Clifton Reginald Wharton Sr.

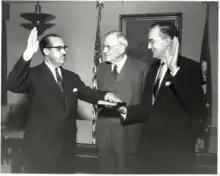
Clifton R. Wharton Sr. being sworn in as Ambassador to Romania, February 1958

In 1958, President Eisenhower offered Wharton the position of U.S. Envoy to Romania. He originally refused the position, suspecting that it was being extended due to his race. After he was assured this was not the case, Wharton accepted the position and became the first Black officer to head a U.S. delegation in Europe. Loy Henderson, Deputy Undersecretary for Administration wrote to Wharton laterOne of the most unforgettable moments of my Foreign Service life was my conversation with you when you flew from Marseilles to Washington in order to make sure that your appointment as minister to Romania was based on merit and qualificationsnot on racial considerations. You made it clear to me that if the matter of race had been one of the criteria, you would not be able to accept the appointment. I was deeply touched and glad to tell you that race had not been a factor.In 1961, Wharton was appointed by President Kennedy as U.S. Ambassador to Norway. He was the first Black ambassador to come up through the Foreign Service, not as a political appointee. He also jointly served as a delegate to NATO and the UN that same year.